George Pajon

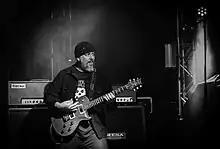
Pajon in 2016

George Pajon Jr. "attended private St. Matthias Elementary School, a Catholic K-8 school, in Huntington Park. Growing up in conservative Downey, Pajon was 9 when he picked up his first guitar. He played his second concert in the school's cafeteria. He worked hard to collect enough credits so that by his senior year he only needed to attend half a day's worth of classes, leaving more time for his guitar. Pajon graduated from Downey High School in 1987."